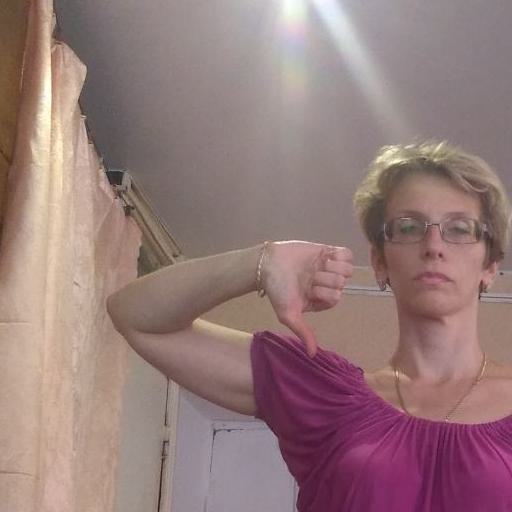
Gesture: dislike